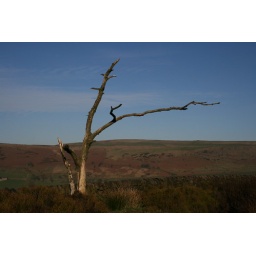
Outline of a tree against a perfect blue sky during a walk in the Roaches Staffordshire.